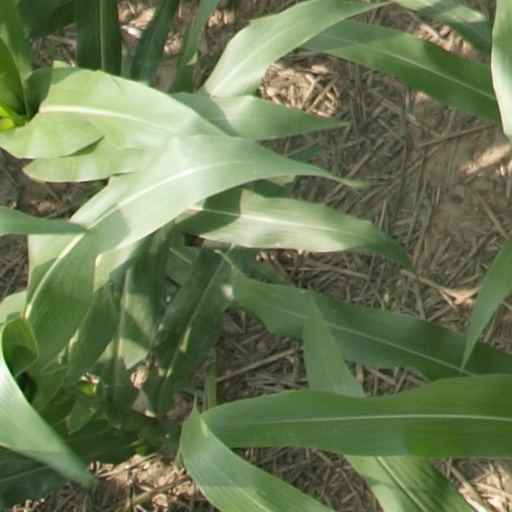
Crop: maize; corn